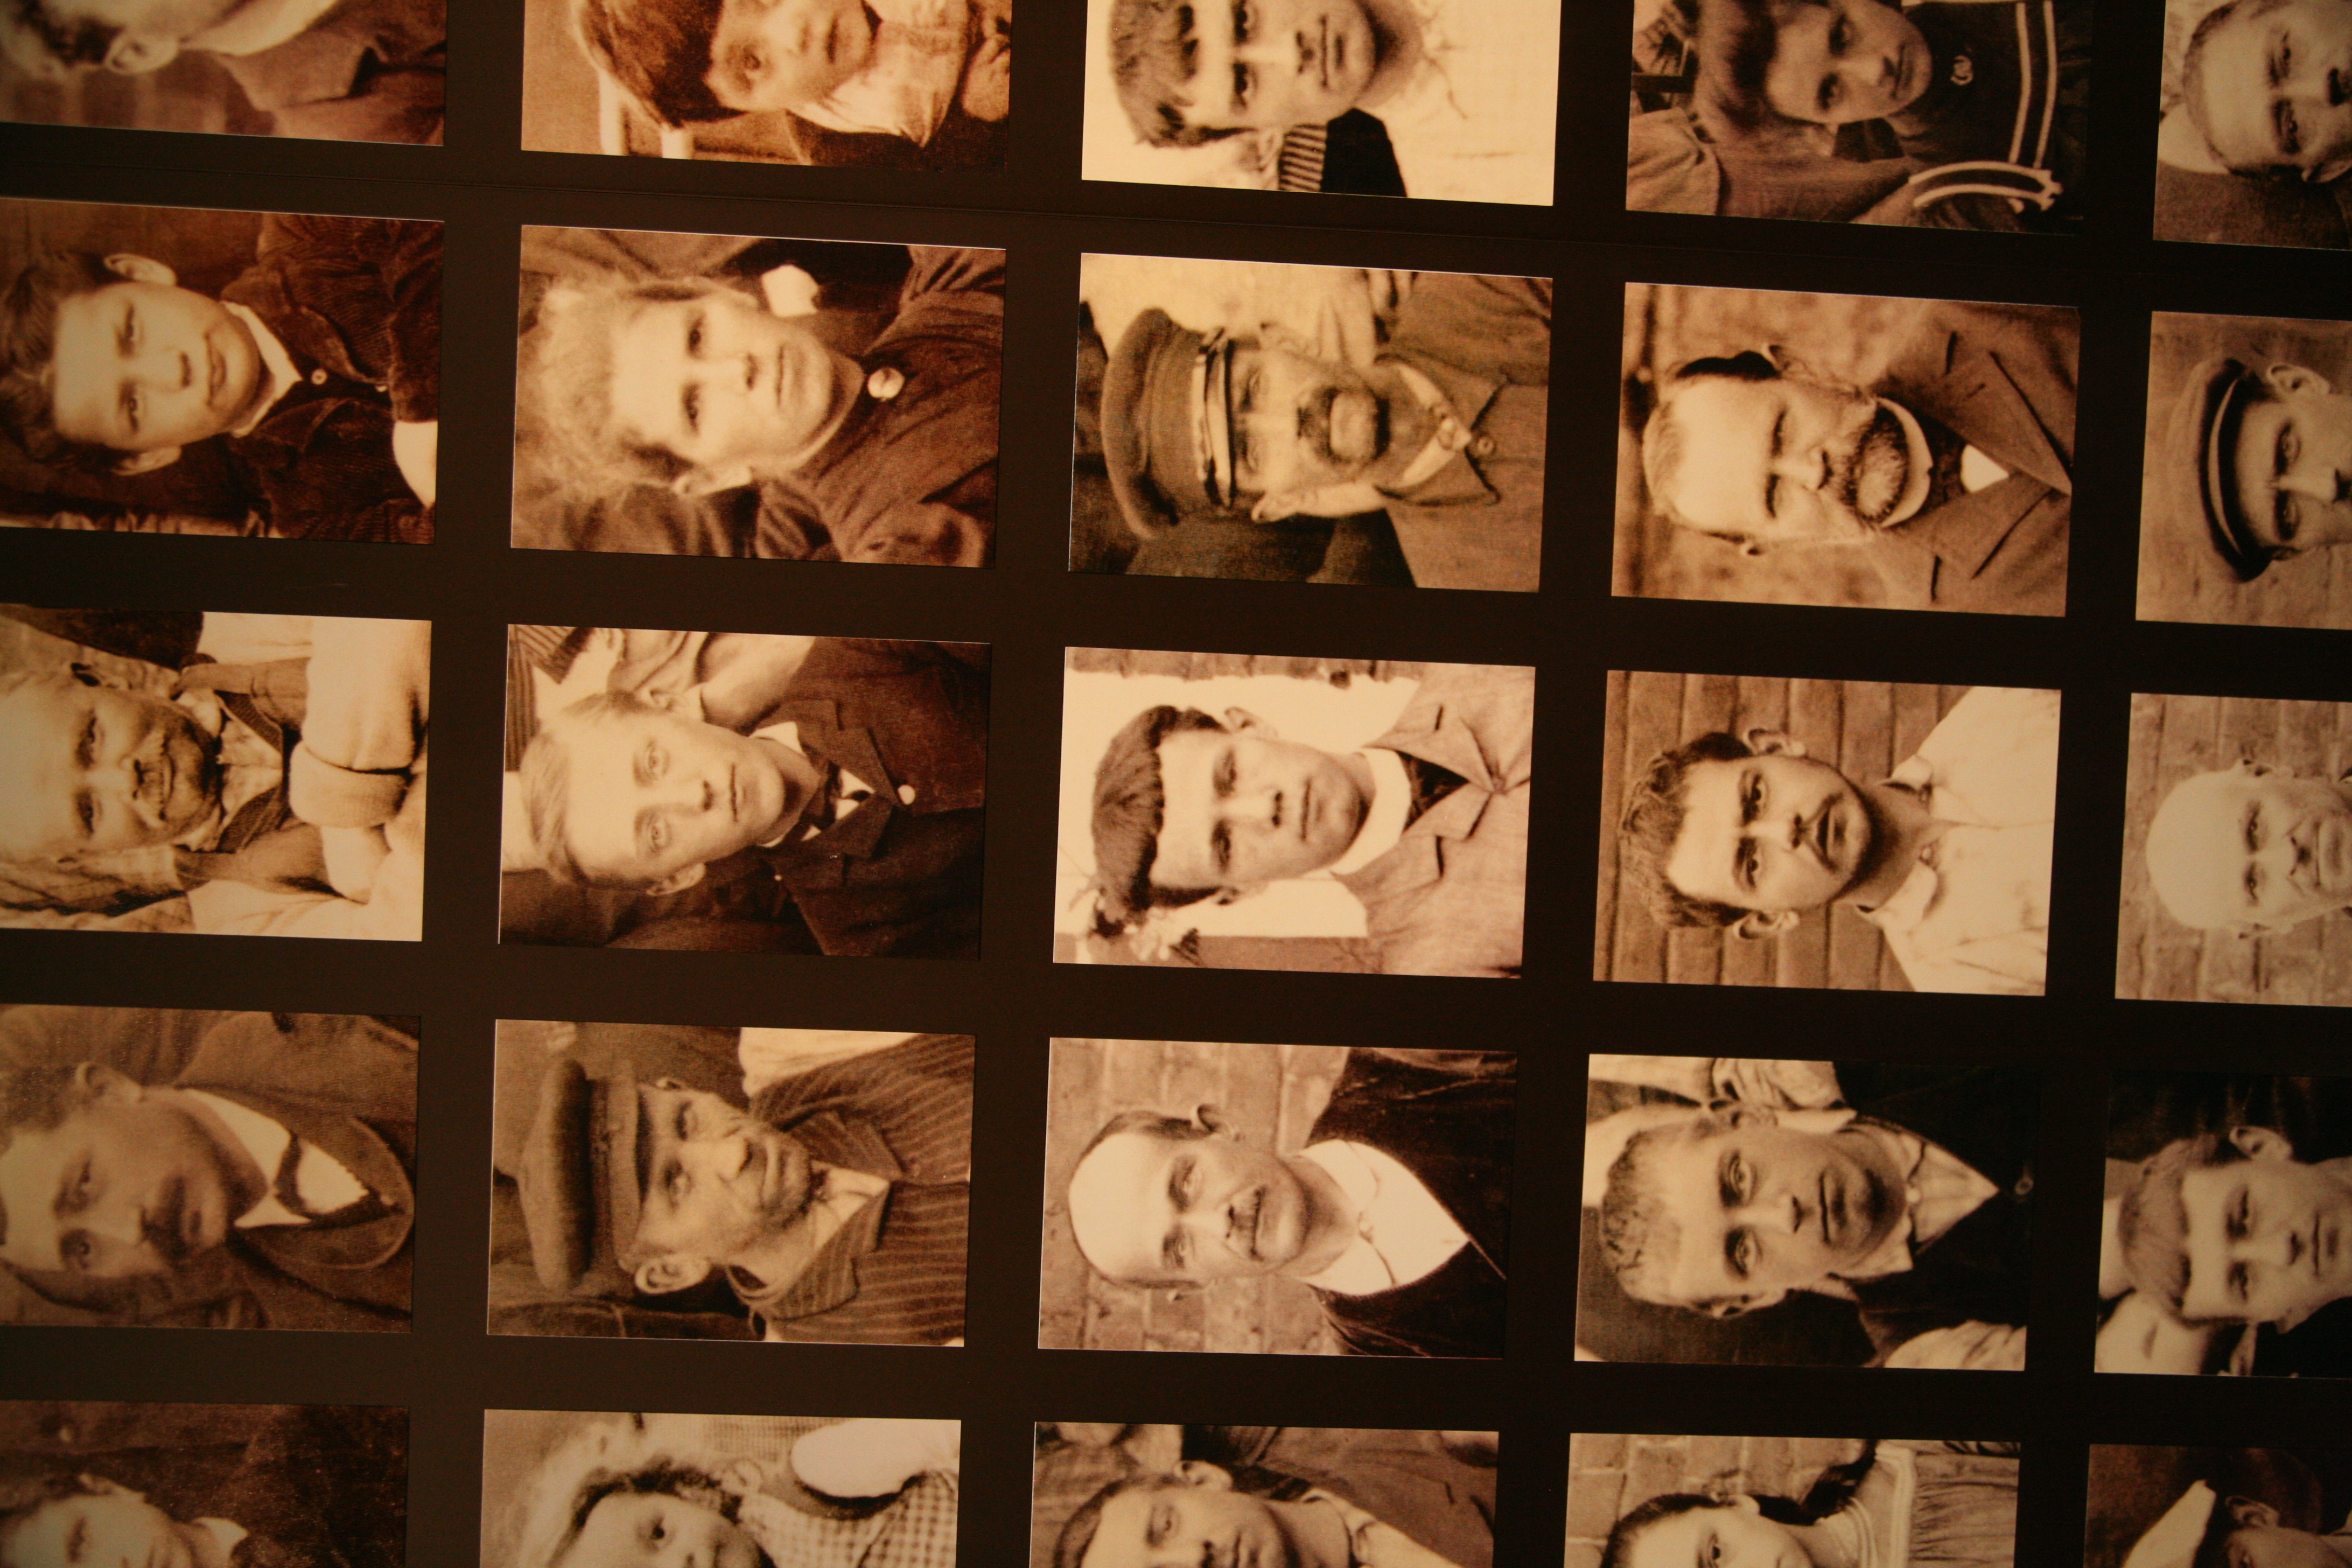
architecture, people, social, portrait, art, collage, photomontage, arquitectura, utopia, architektur, guise, socialism, godin, aisne, palaissocial, utopie, socialpalace, phalanst re, familist re, 19 me, familist riens